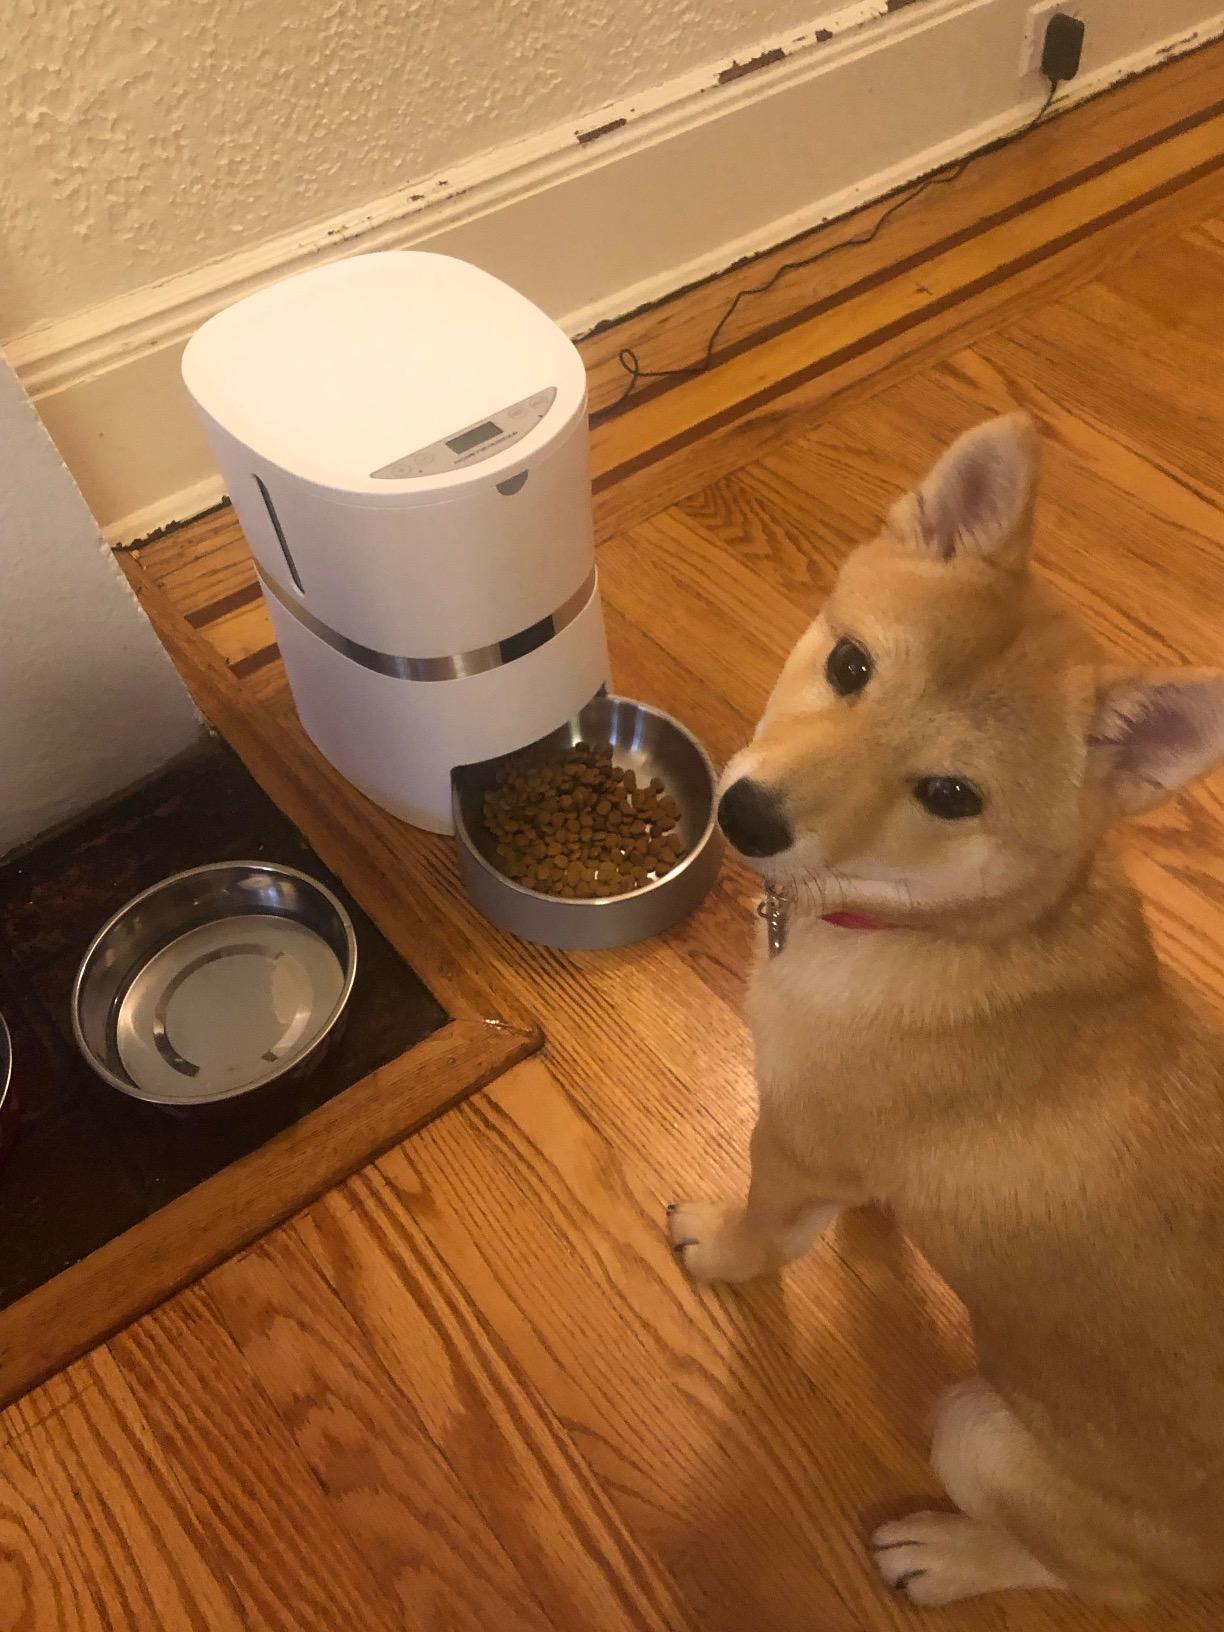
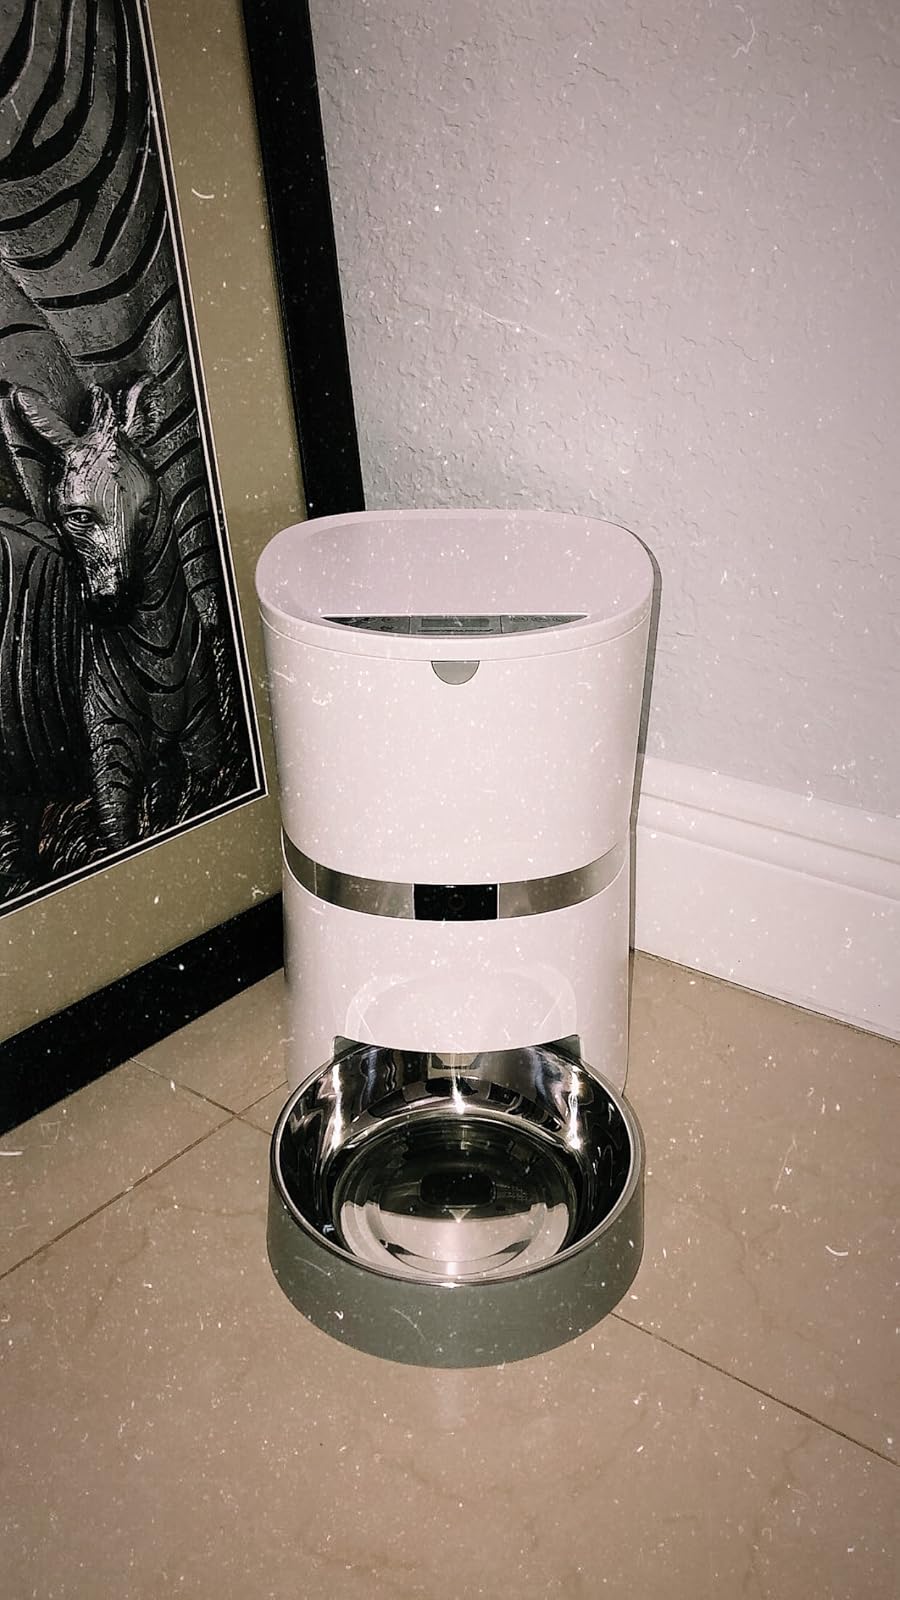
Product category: items_feeder
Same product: yes